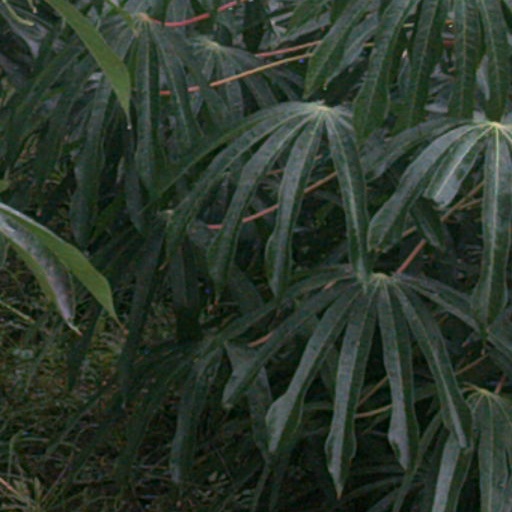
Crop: cassava